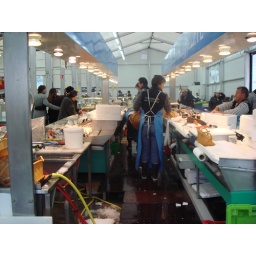
fish stalls at the indoor market on Saturday in Chambery Savoy/Savoie